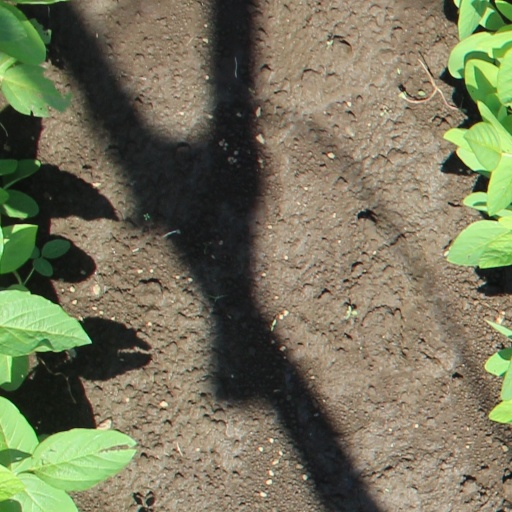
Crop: soybean